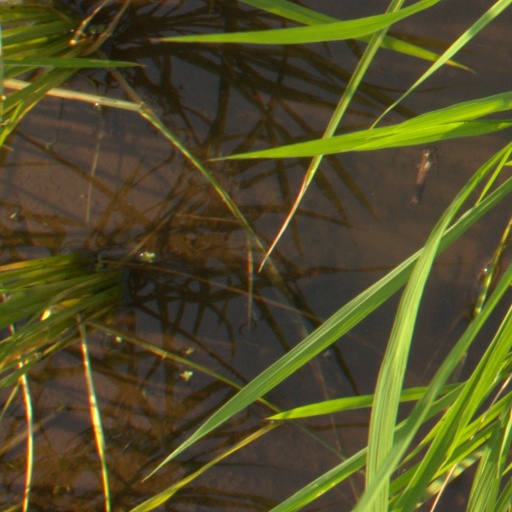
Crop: rice